Branimir Grozdanov

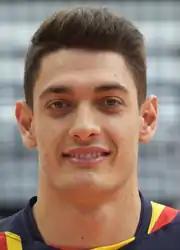

Branimir Grozdanov (born 21 May 1994) is a Bulgarian male volleyball player. He was part of the Bulgaria men's national volleyball team winning the silver medal at the 2015 European Games in Baku. He has played for Develi Belediyespor .